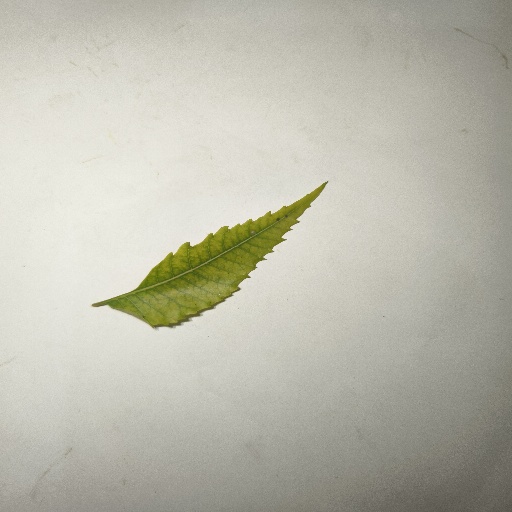
Species: Neem
Leaf condition: Yellow Leaf